Sazan

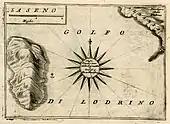
Map of Sazan Island in 1688

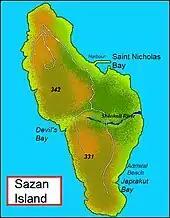
Map of Sazan Island

Sazan was known as "Sason" (Σάσων) to the ancient Greeks, and "Saso" to the ancient Romans. Pseudo-Scylax mentioned it in his "Periplus". Polybius wrote that there had been a military encounter there in 215 BC between the forces of Philip V of Macedon and the Romans. The island was part of the Roman Empire, and later came under Byzantine rule.